Carl Reese (driver)

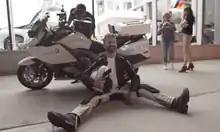
Reese at a BMW dealer in Manhattan

Carl J. Reese is a multiple Guinness World Record-holding endurance driver and motorcyclist.